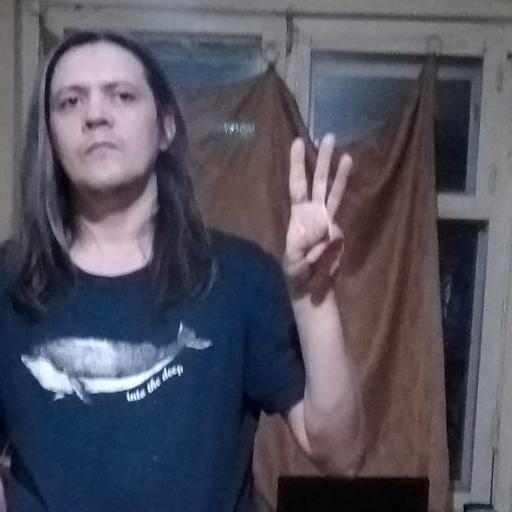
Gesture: three